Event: Nepal Earthquake
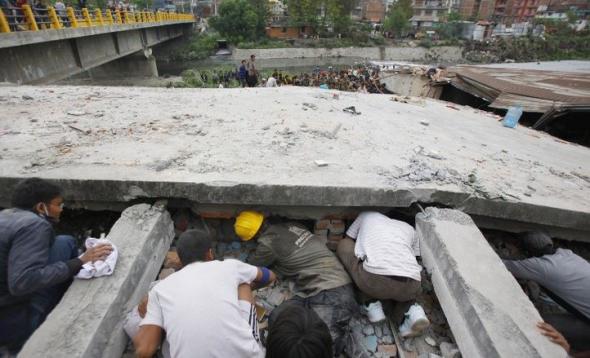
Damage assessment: damage